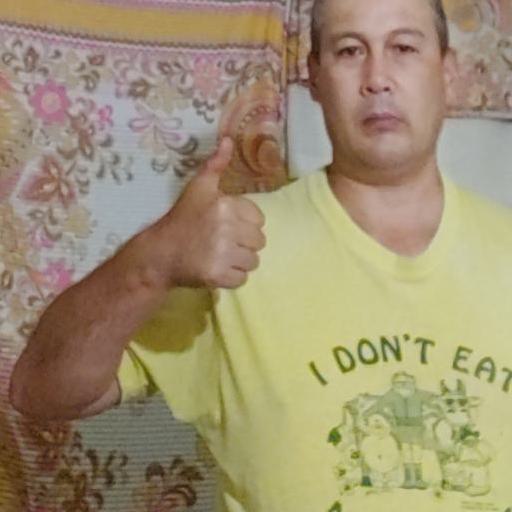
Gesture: like